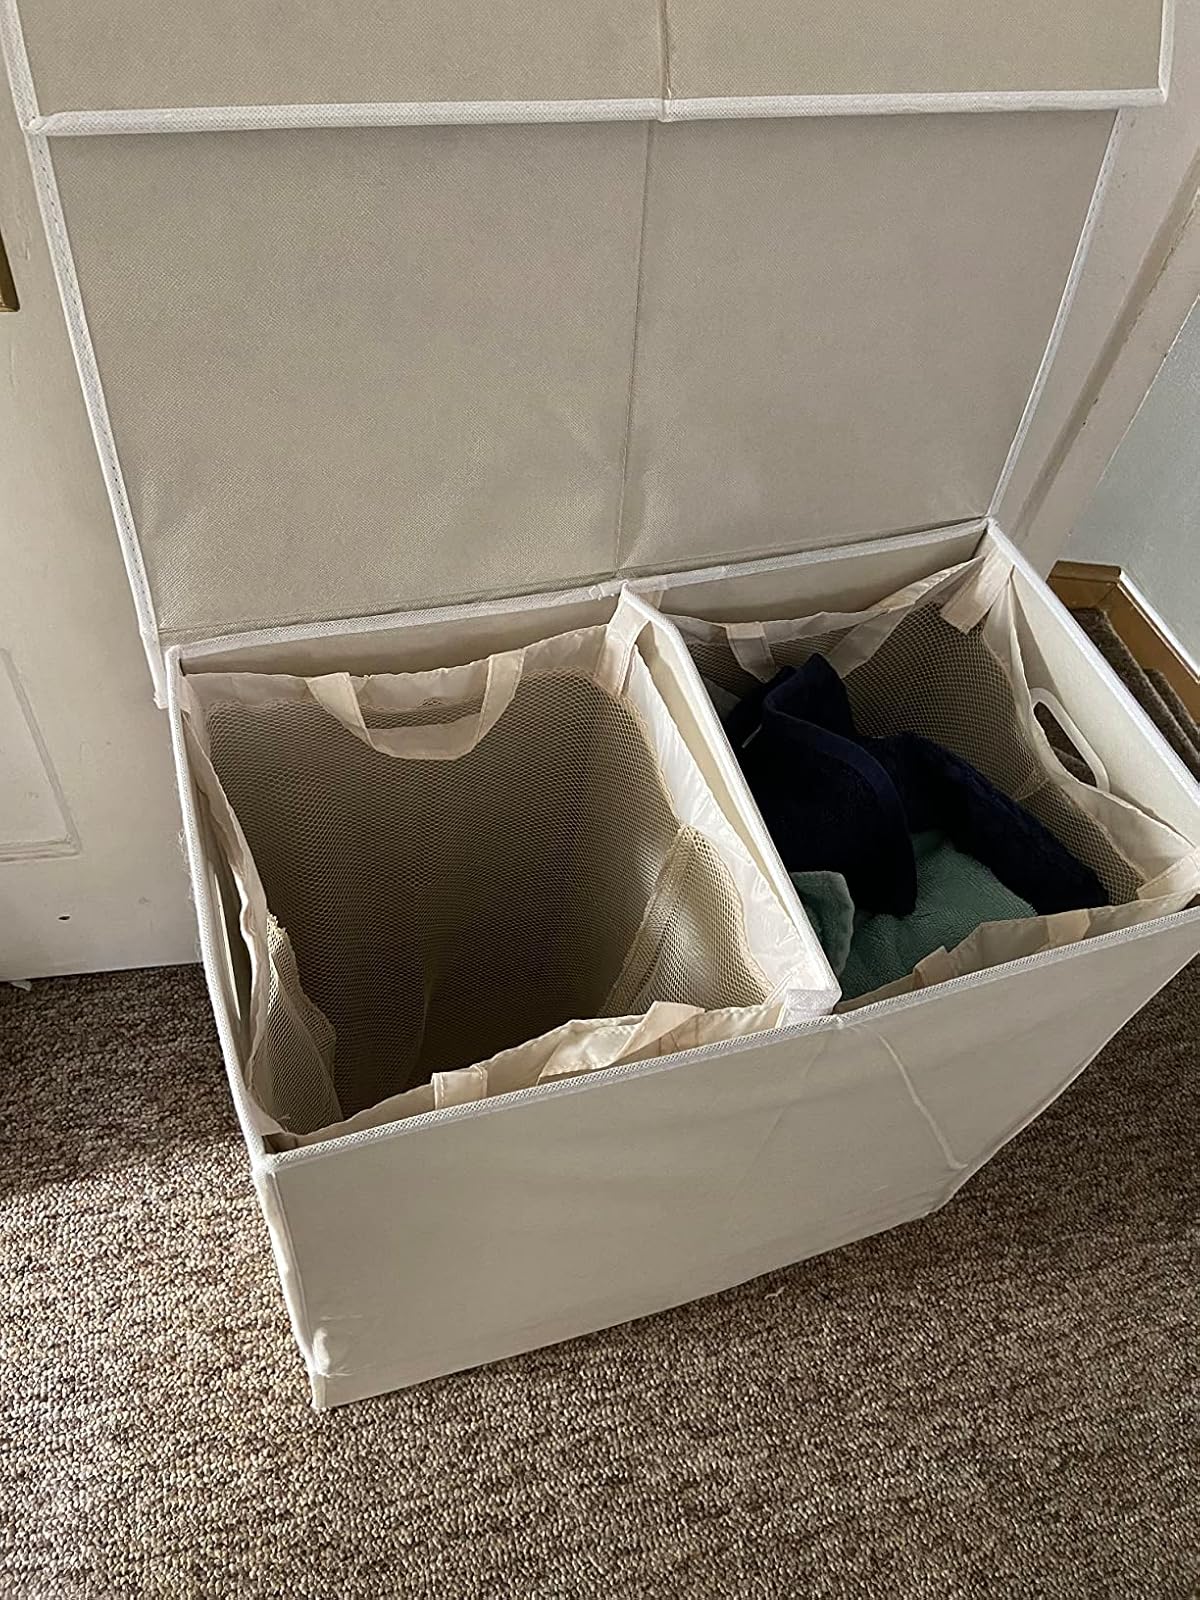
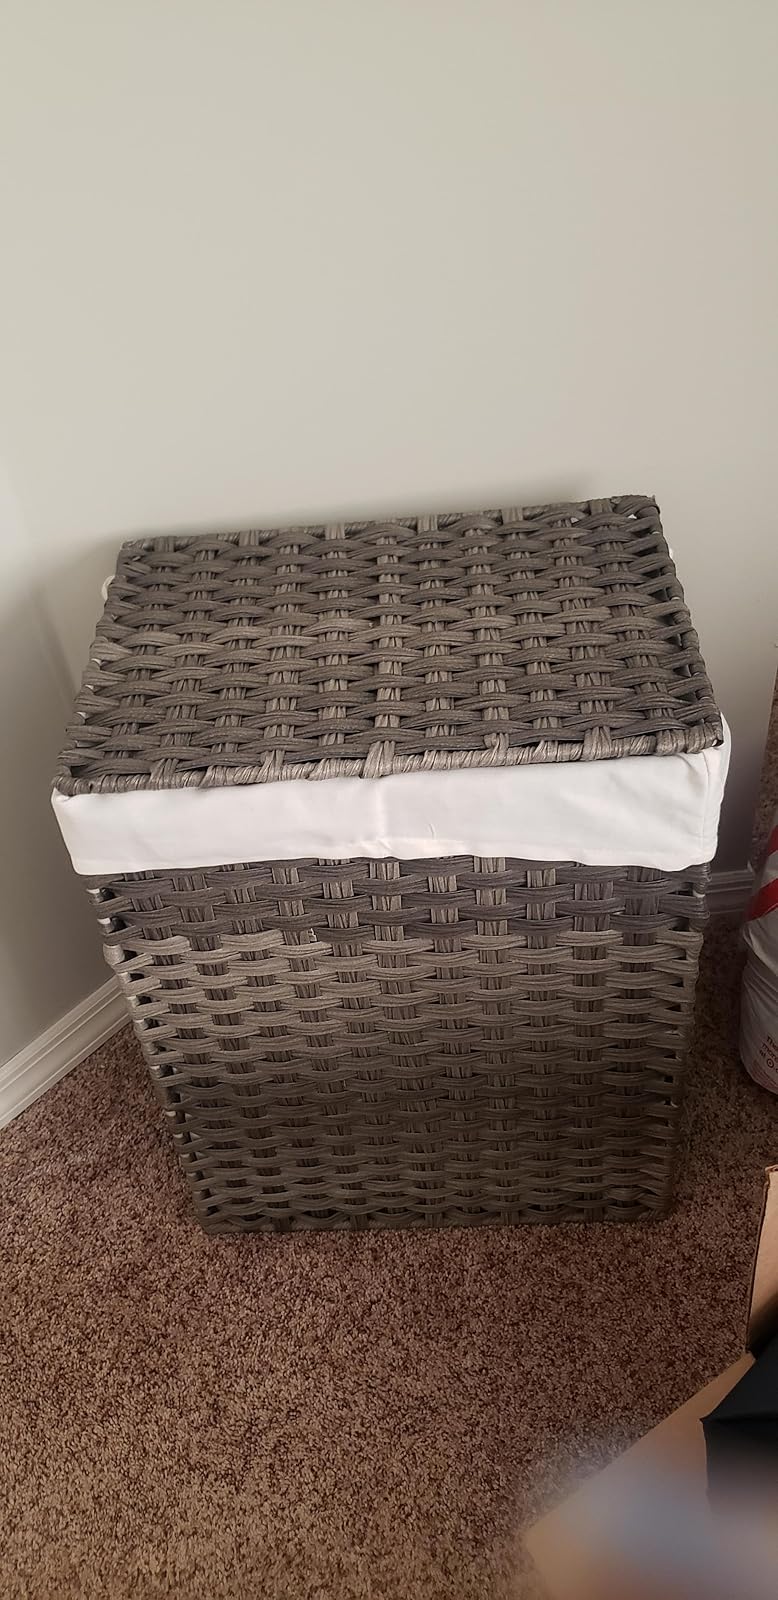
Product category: items_hamper
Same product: no